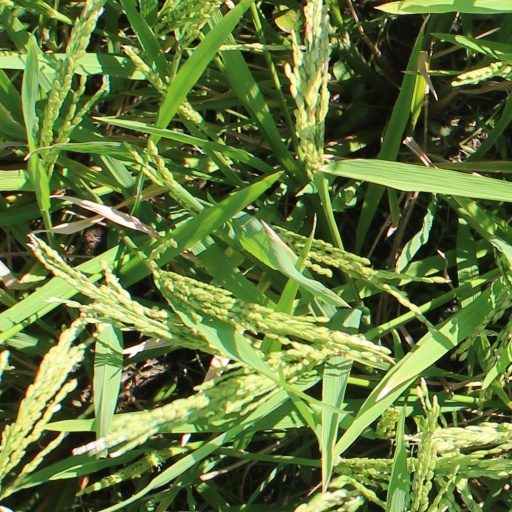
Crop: rice